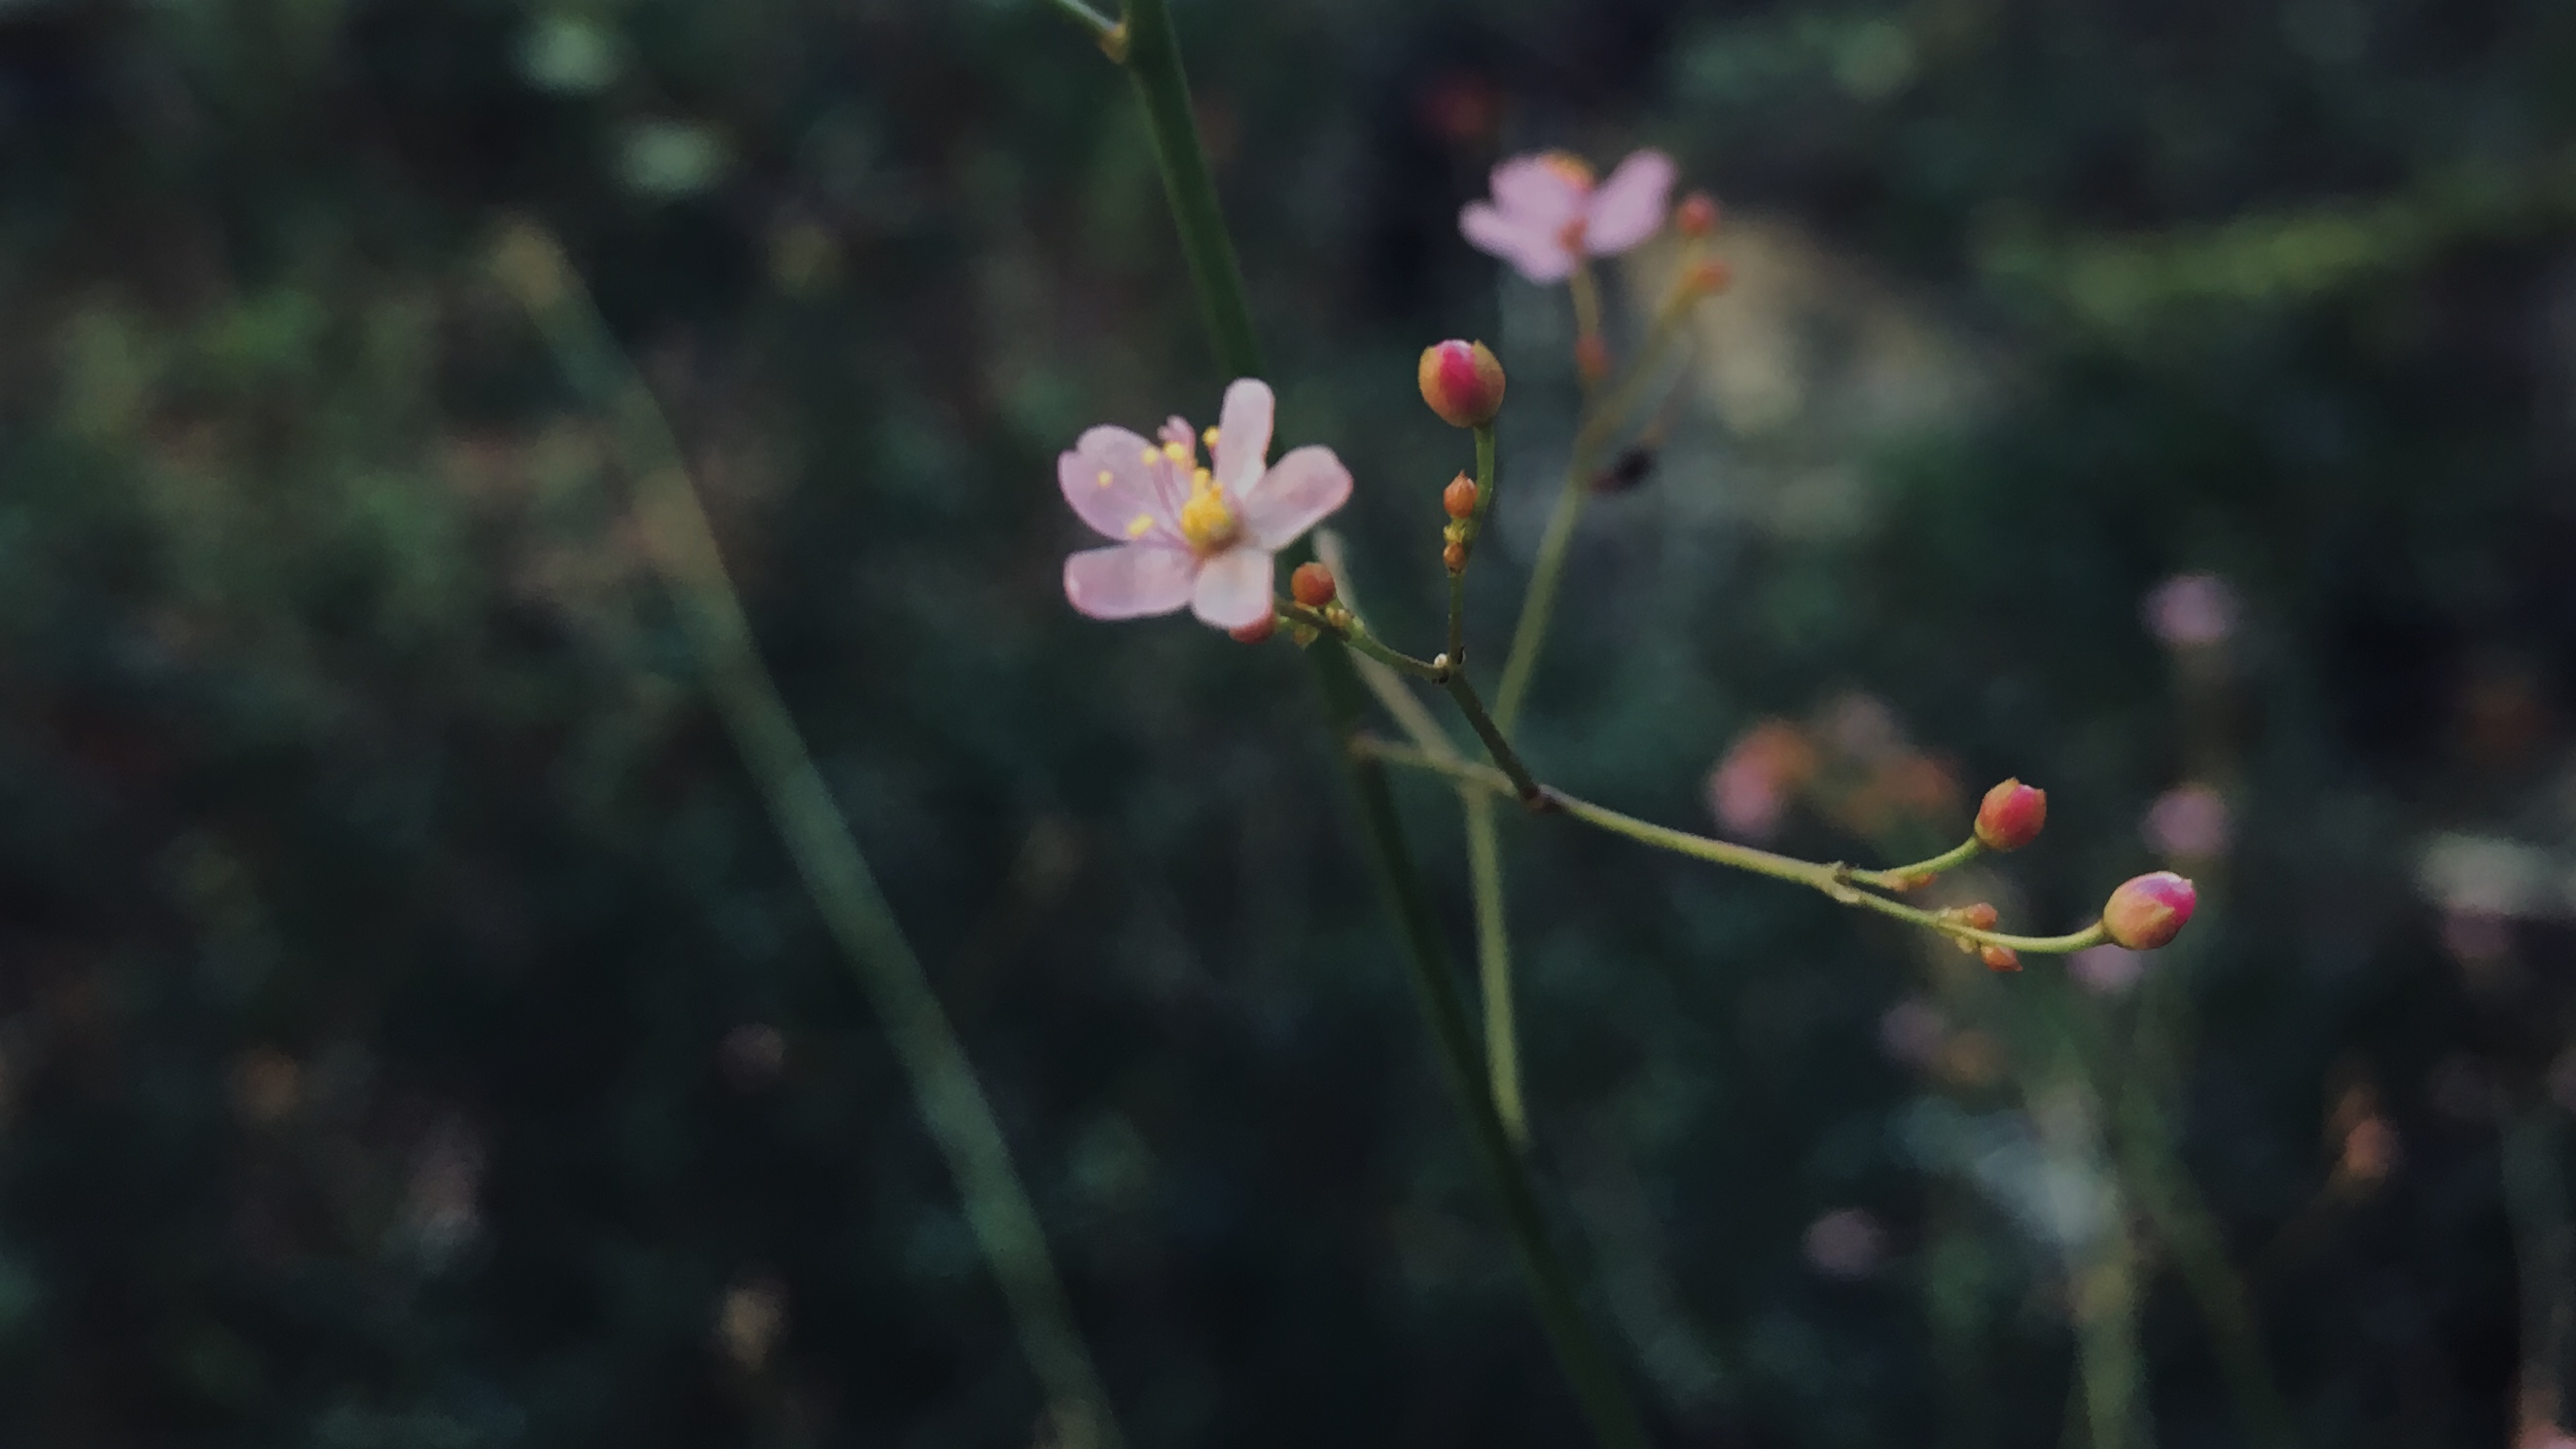
flower, plant, petal, pink, flowering plant, botany, spring, branch, wildflower, plant stem, leaf, bud, twig, blossom, japanese anemone, macro photography, perennial plant